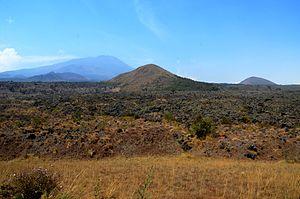
Au sommet du Mont Cameroun
Le Cameroun se situe en Afrique centrale, le pays présente des paysages variés avec une zone de forêt primaire équatoriale au sud, évoluant vers une zone de savane arborée puis de sahel à l'extreme nord. Le pays est traversé par une zone montagneuse à l'ouest et au centre.